Patricia Ortega

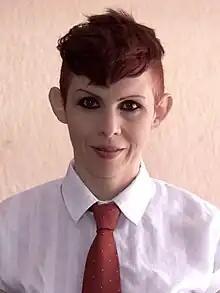
Ortega in 2017

Patricia Ortega (born 1977) is a Venezuelan film director. She has won multiple accolades, particularly for her 2018 film "Being Impossible".